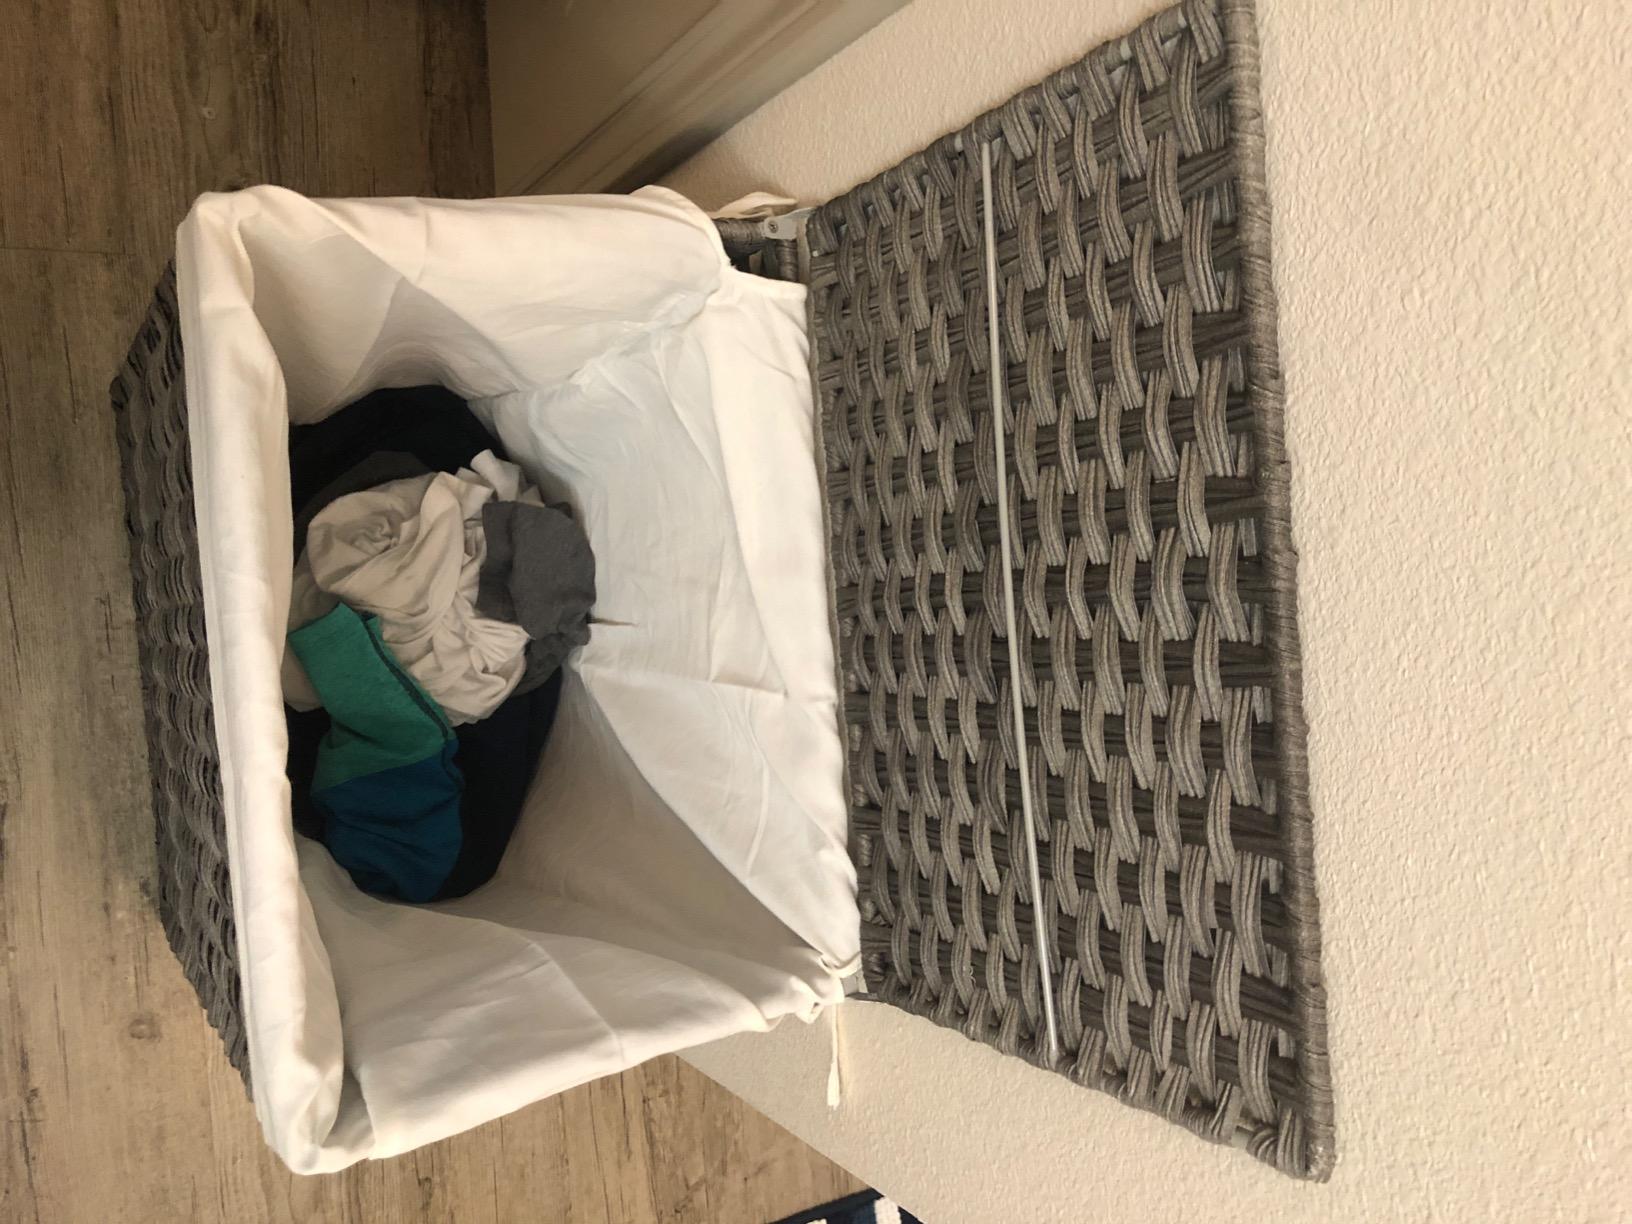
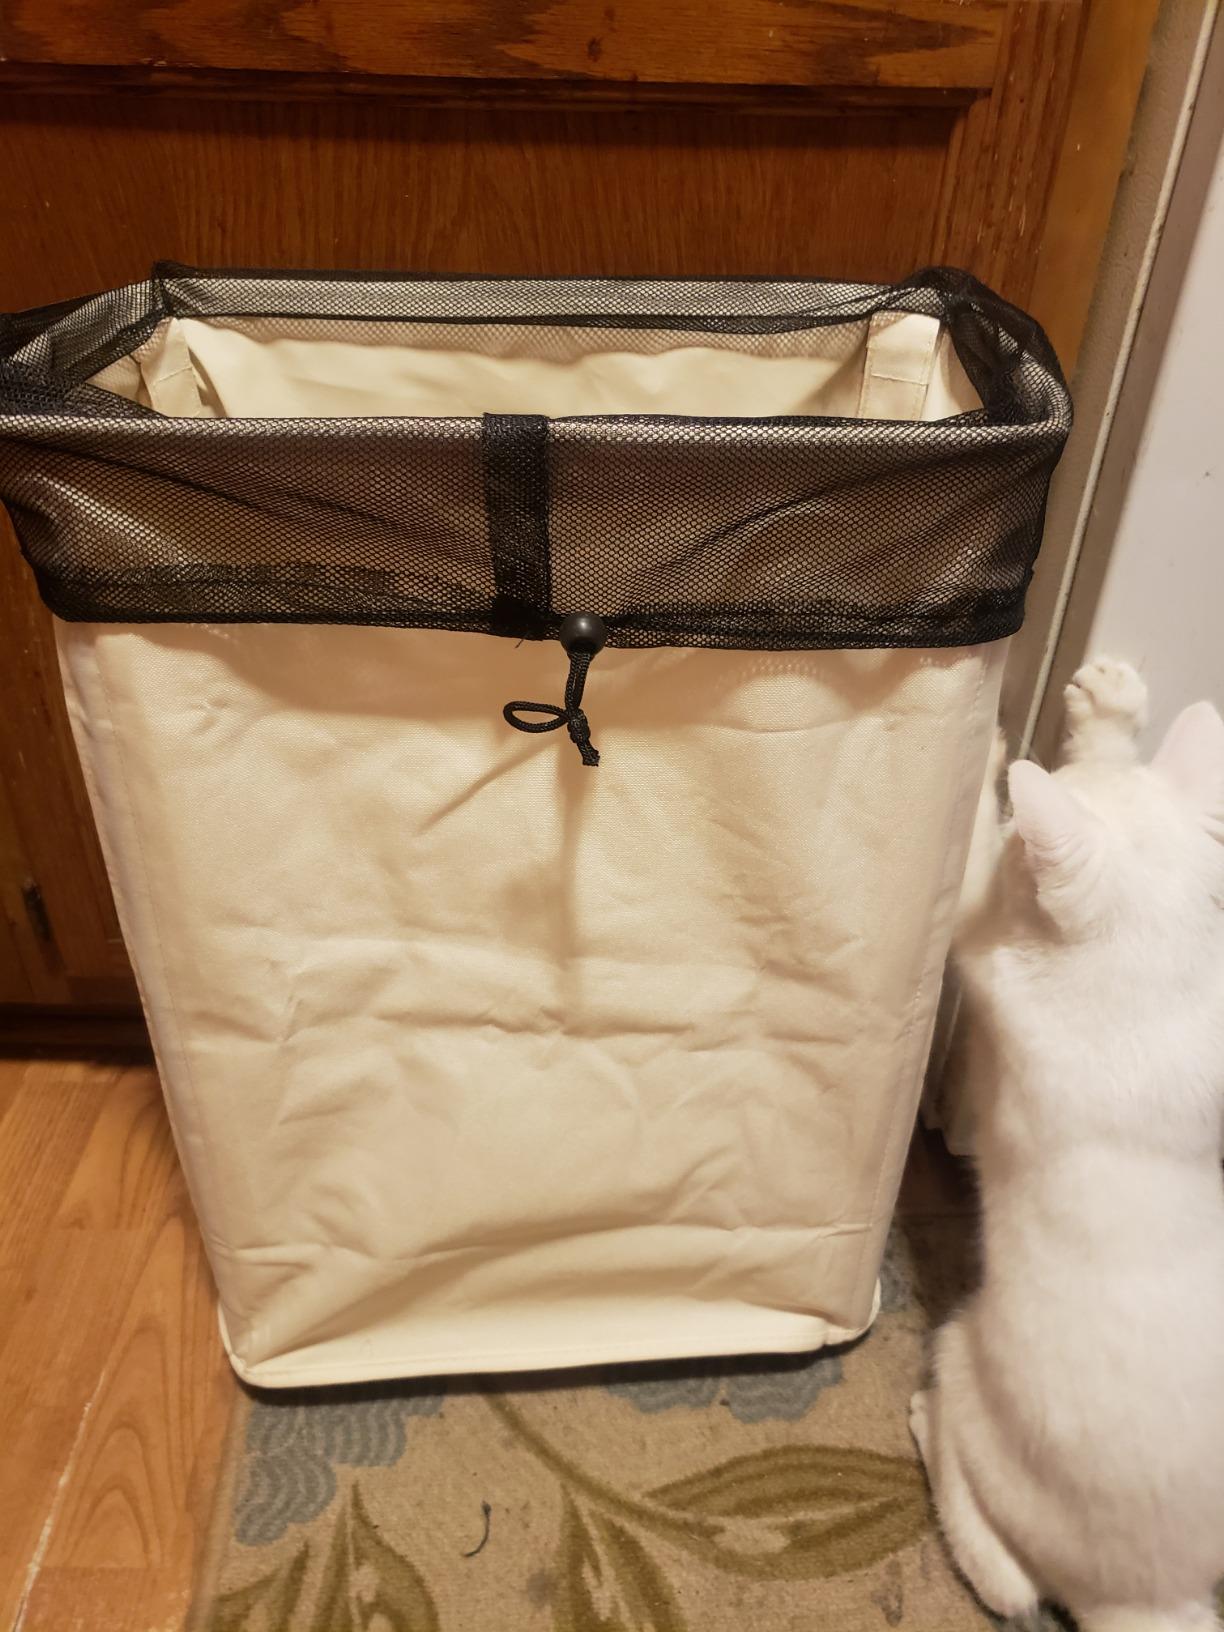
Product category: items_hamper
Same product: no